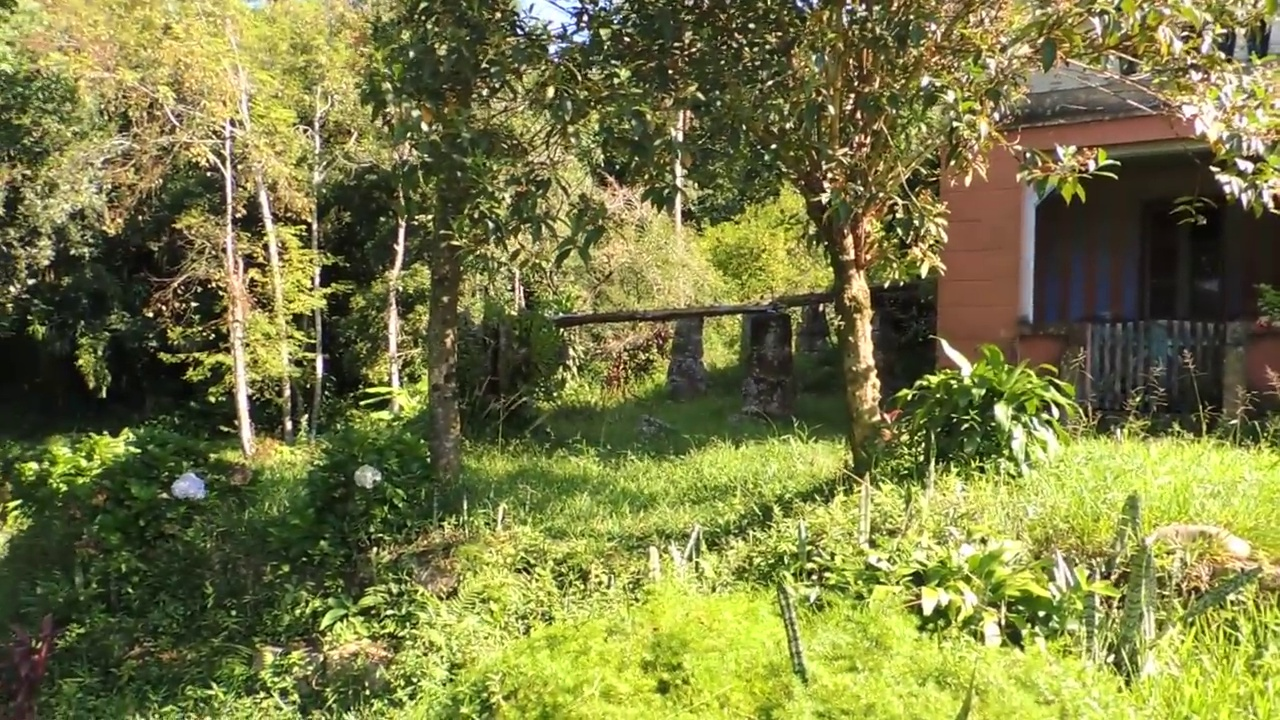
Fire: no
Smoke: no